The Tribe (2018 film)

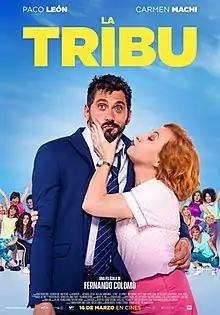
Film poster

The Tribe is a 2018 Spanish comedy film directed by Fernando Colomo and written by Fernando Colomo and Yolanda García Serrano. The film is a MOD Producciones and Atresmedia Cine production, and it had the participation of Movistar+.